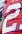
Number: 2